United Nations special rapporteur

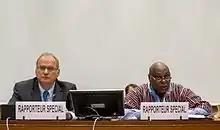
Christof Heyns, former special rapporteur on extrajudicial, summary, or arbitrary executions and Maina Kiai, former special rapporteur on the rights to freedom of peaceful assembly and of association (2015).

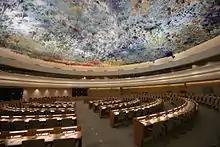
The meetings of the United Nations Human Rights Council take place in the Human Rights and Alliance of Civilizations Room of the Palace of Nations, Geneva.

Special rapporteur (or independent expert) is the title given to independent human rights experts whose expertise is called upon by the United Nations (UN) to report or advise on human rights from a thematic or country-specific perspective.